Love Struck Baby

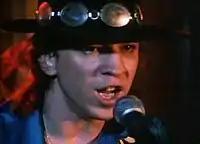
Stevie Ray Vaughan in the music video of "Love Struck Baby"

The music video for "Love Struck Baby" was filmed at the Rome Inn in Austin, Texas, and was directed by Dale Ward. In the video, a man is shown playing a game of pool in a bar, while other people are casually seated and relaxed. Shannon and Layton sit at the bar before Vaughan enters, giving them a head cue to follow him to the stage. The band starts playing the song, with various crowd members beginning to dance. The video ends with the audience applauding to the performance. The video is included on the "Pride and Joy" music video compilation DVD released in 2007.